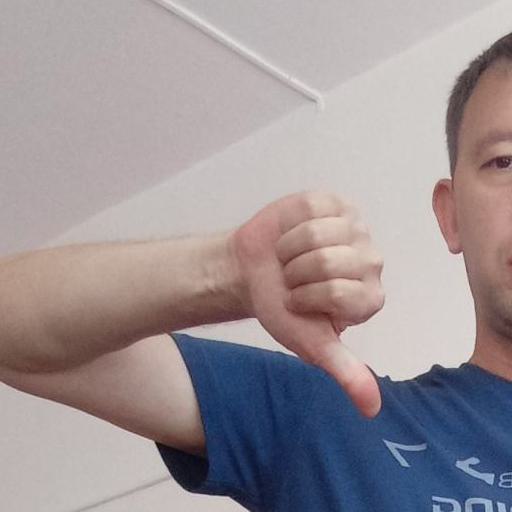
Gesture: dislike